JNR Class ED60

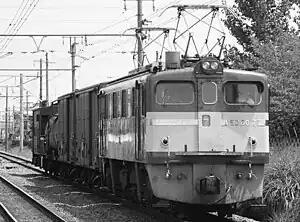
ED60 7

The was a DC electric locomotive operated by Japanese National Railways (JNR) between 1958 and 1986. It was the first "second-generation" DC electric locomotive type featuring increased-power traction motors. Despite its diminutive size, the Bo-Bo wheel arrangement ED60 design offered performance comparable with the much larger Class EF15 1Co+Co1 design weighing almost twice as much.